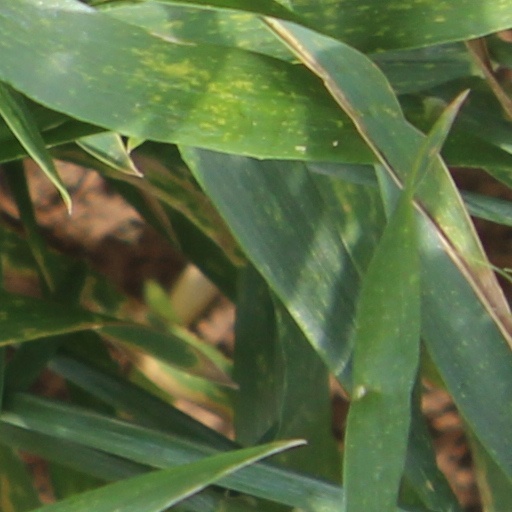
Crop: wheat